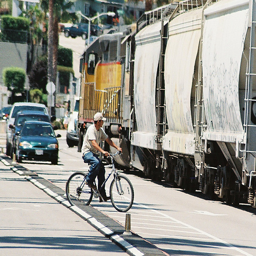
this is a man riding a bike in a parking lot
A man riding a bike with a train passing by him.
The man is riding his bike thru traffic.
A man rides his bike in the street with cars nearby.
A man riding a bicycle across a busy street.